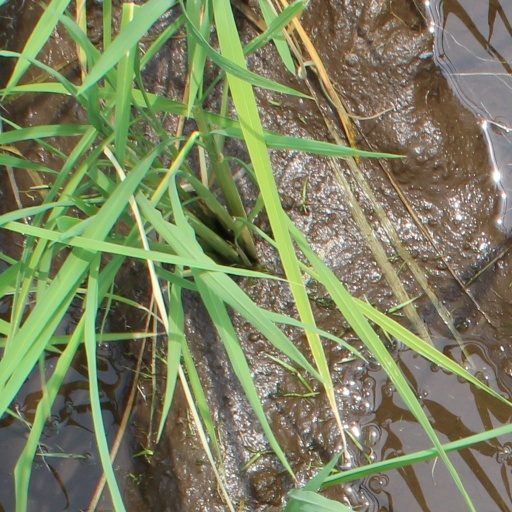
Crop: rice